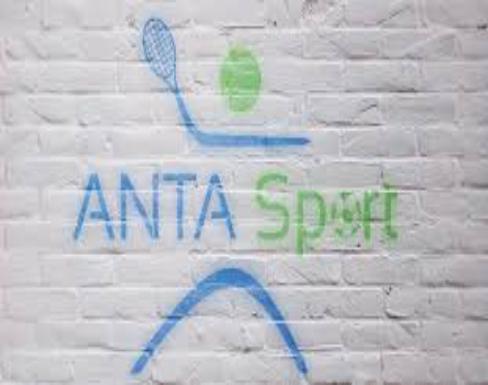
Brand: ANTA
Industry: Clothes